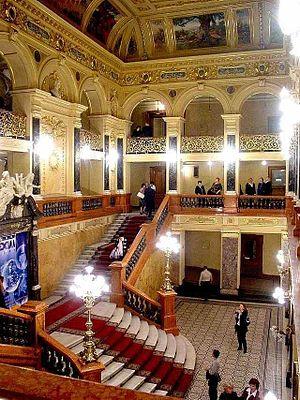
L’Opéra de Lviv est situé à Lviv, en Ukraine. Il a été construit entre 1897 et 1900, et était, à l'origine, appelé le Grand Théâtre. Il est rebaptisé du nom de la soprano Solomiya Krushelnytska en 2000.